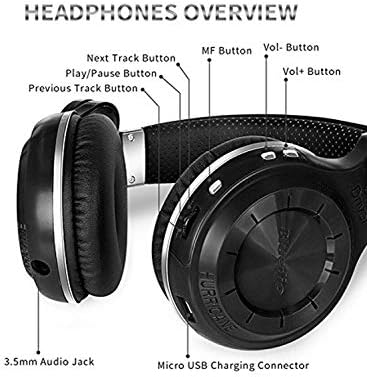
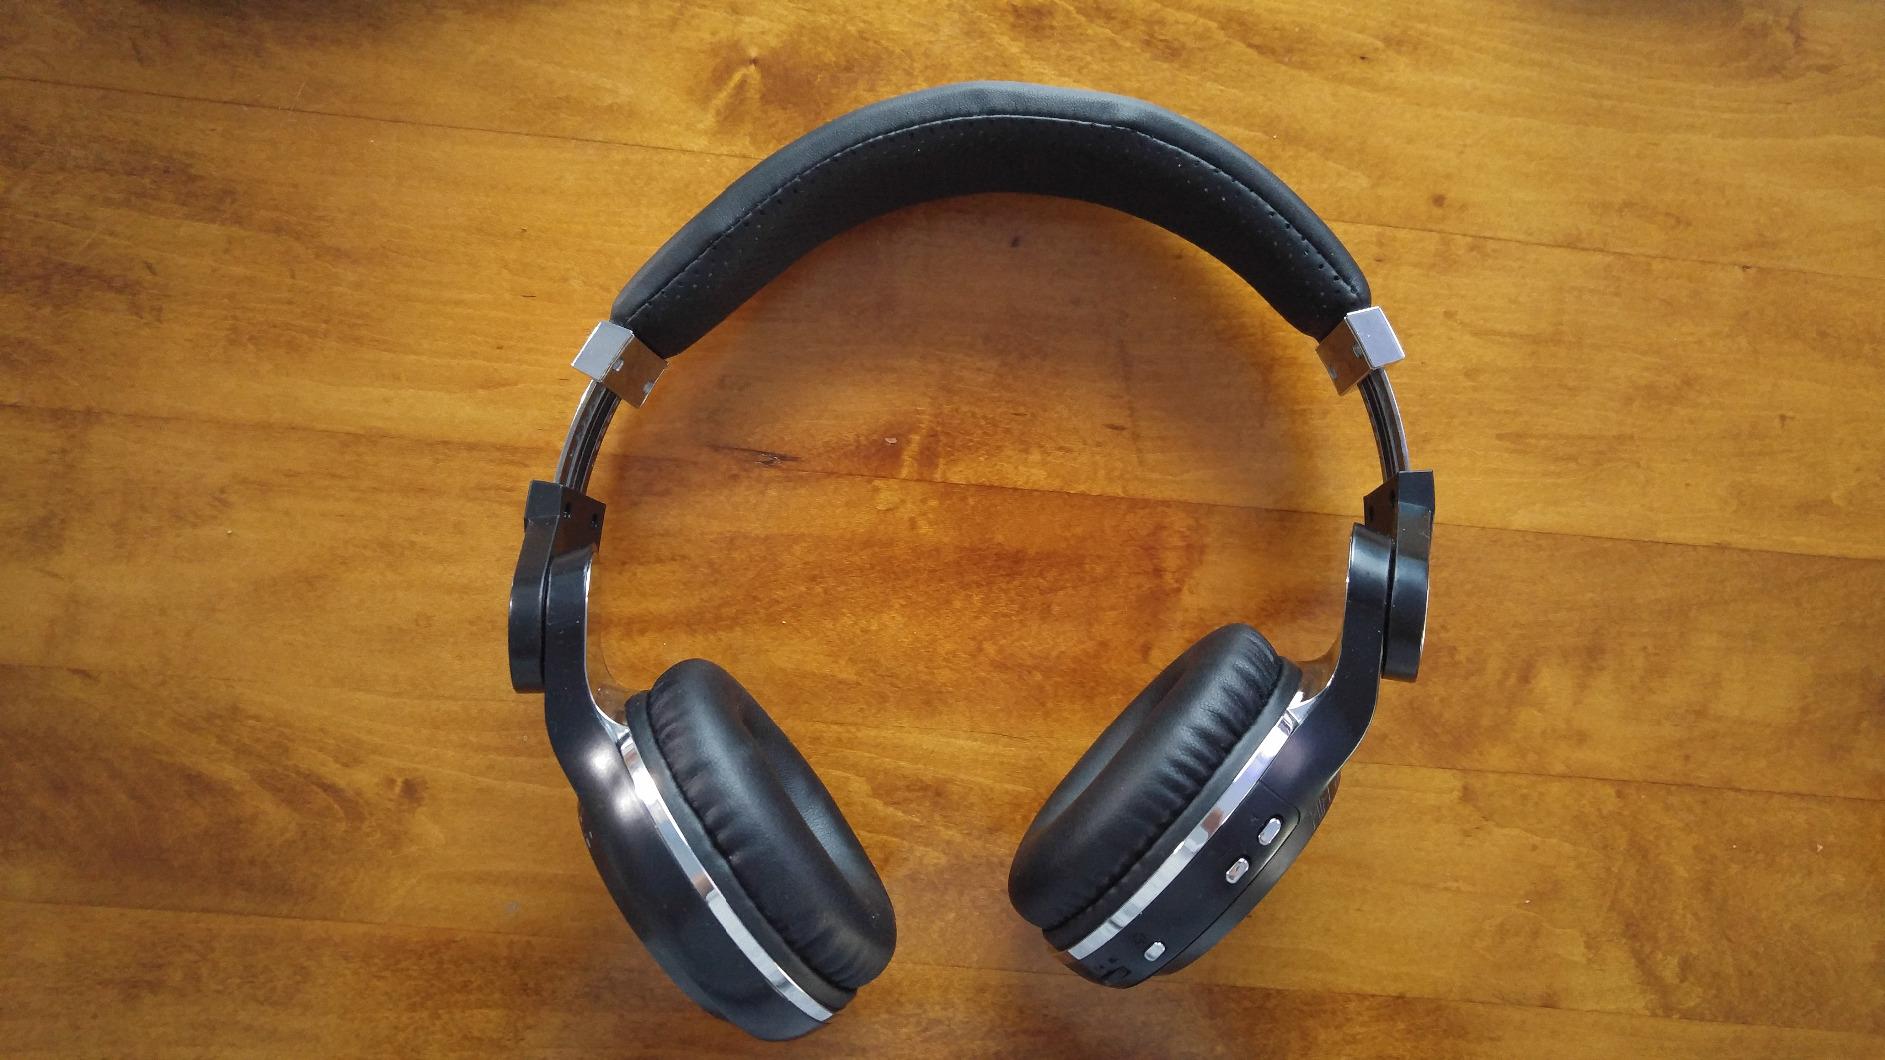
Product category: headphones
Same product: yes